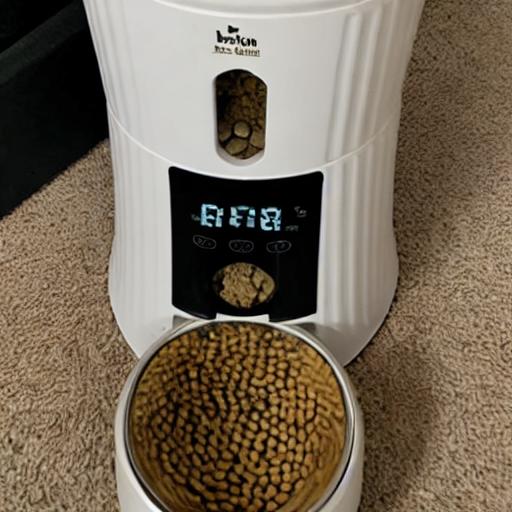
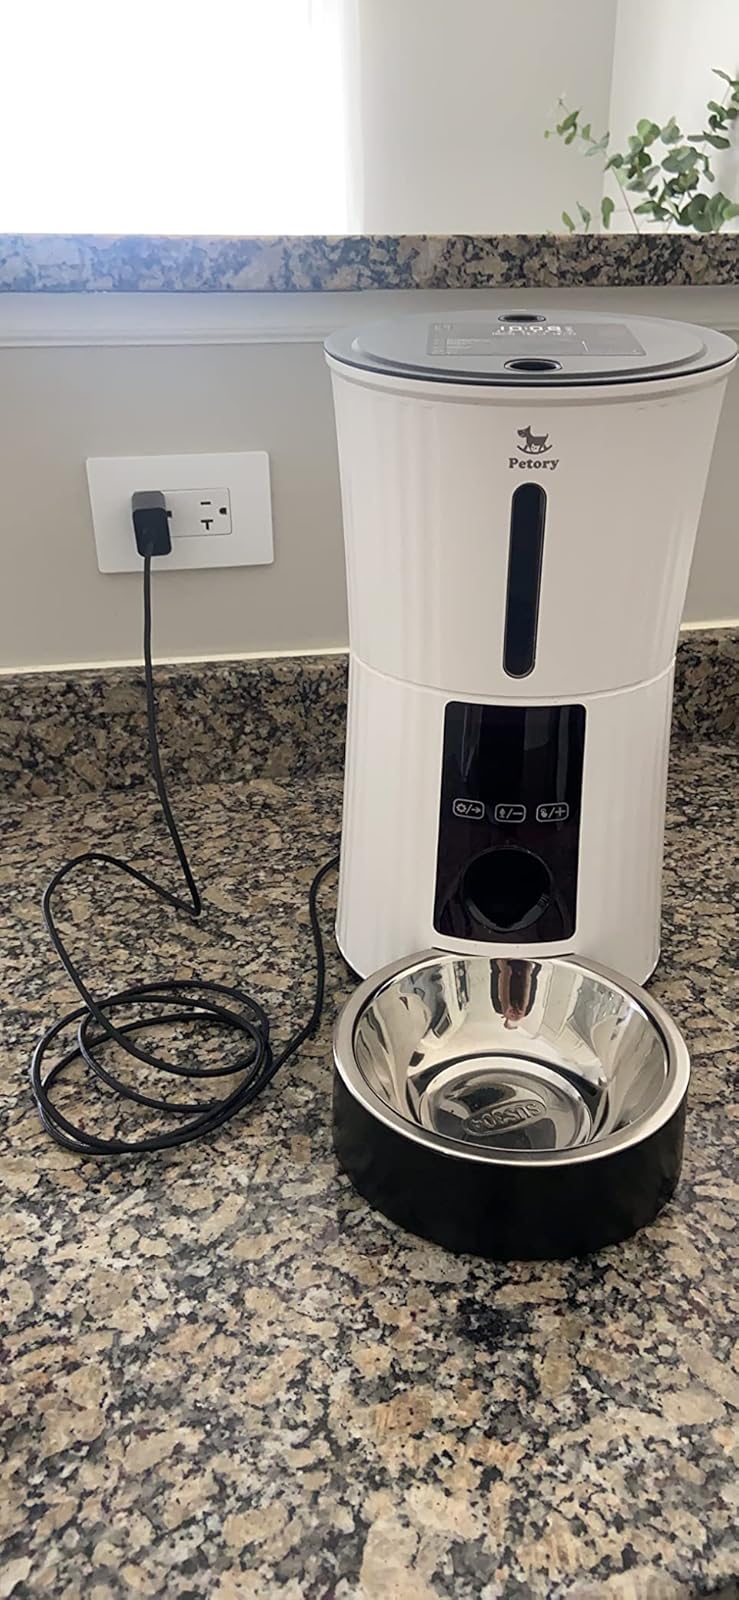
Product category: items_feeder
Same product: no